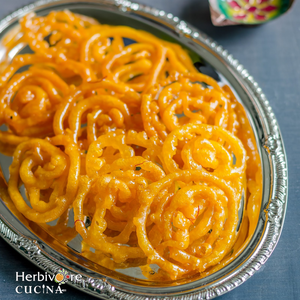
Dish: jalebi